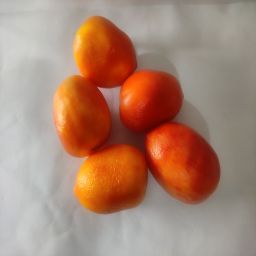
Crop: Tomato
Quality: Ripe